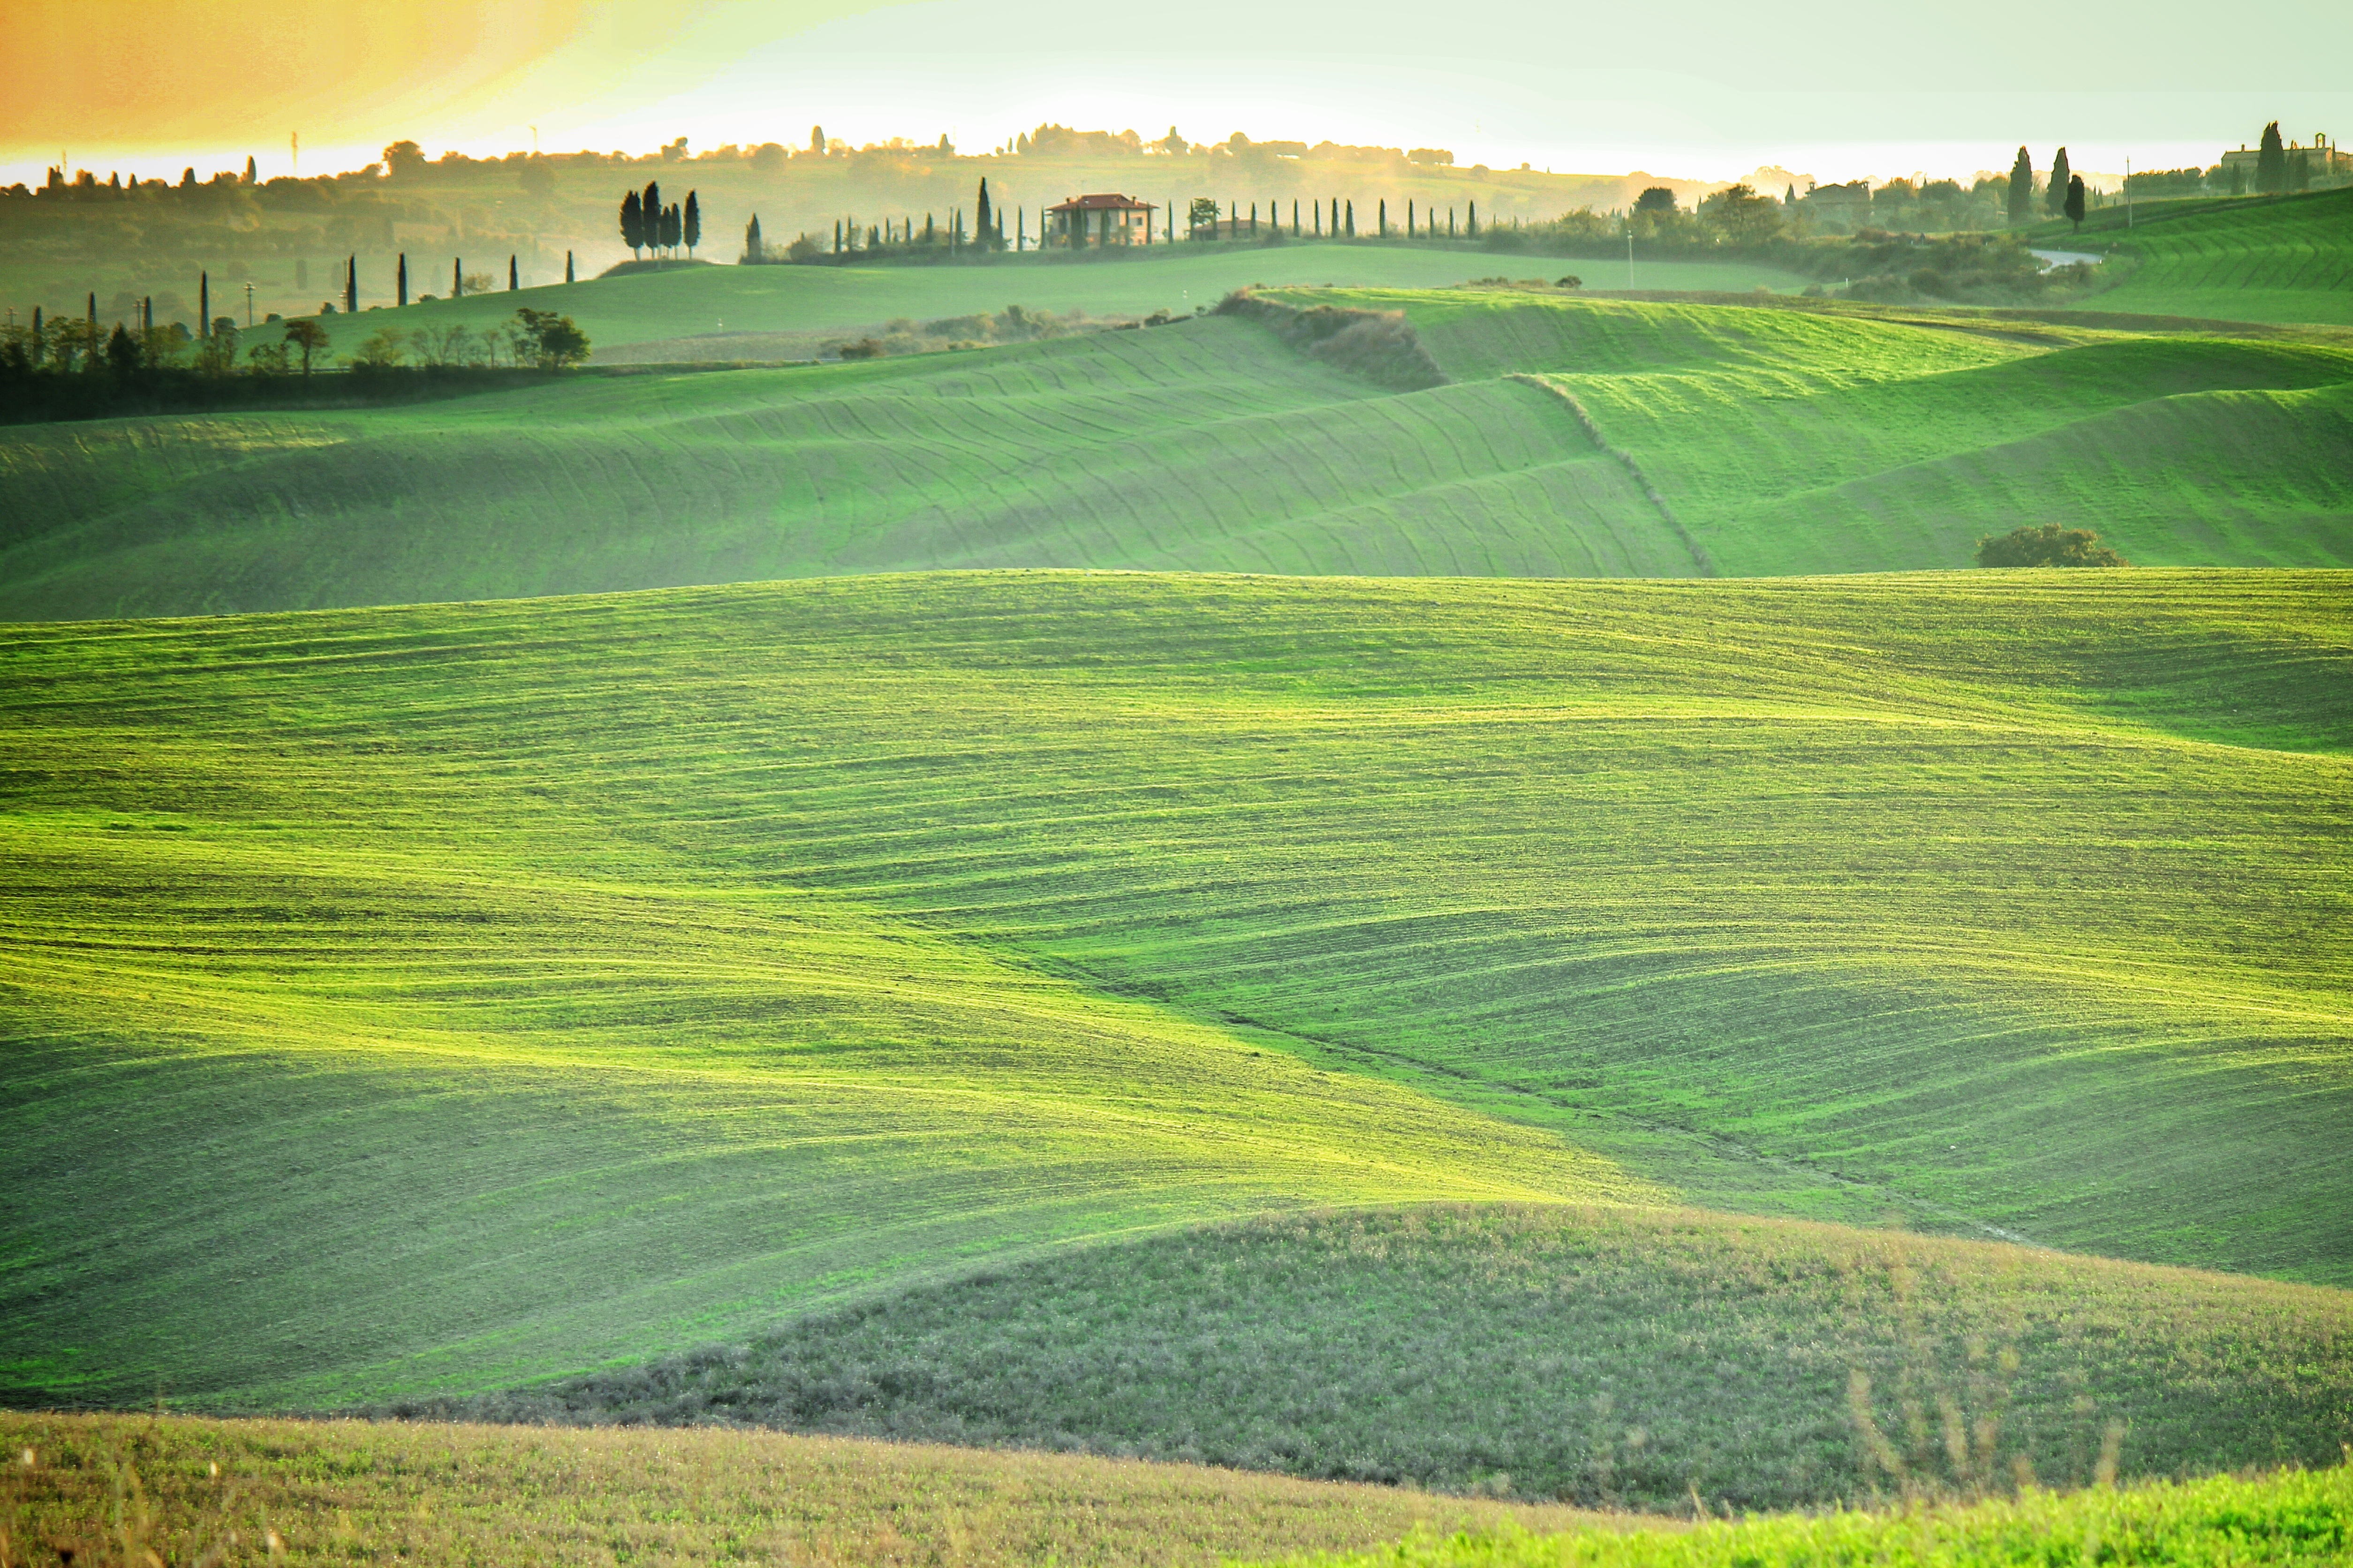
landscape, grass, structure, field, lawn, meadow, prairie, hill, green, pasture, italy, tuscany, agriculture, plain, golf course, grassland, plateau, rural area, paddy field, geographical feature, sport venue